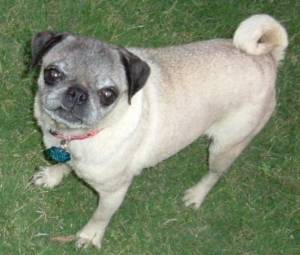
Animal: dog
Breed: pug